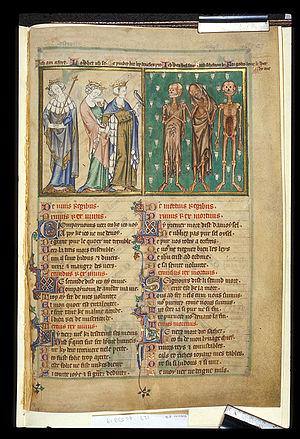
British-Library-Arundel-127 Le trois morts et les trois vifs
Le Dit des trois Morts et des trois Vifs représente, sous forme de peinture, de miniature, d'enluminure ou de sculpture, trois cadavres s'adressant à trois jeunes piétons richement parés, souvent en train de chasser. Ce thème s'est popularisé autour des XIVᵉ et XVᵉ siècles.
Le Psautier de Robert de Lisle est un manuscrit enluminé contenant autrefois le livre des Psaumes, exécuté en Angleterre vers 1310. Il a été commandé par le baron Robert de Lisle. Relié avec un autre psautier au cours du XVIᵉ siècle, il est actuellement conservé à la British Library à Londres.